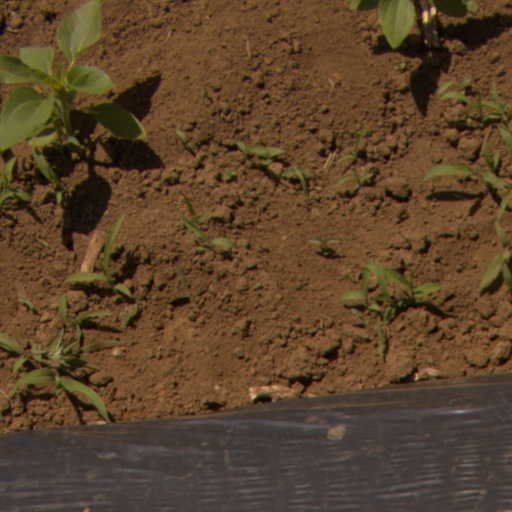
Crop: Jerusalem artichoke